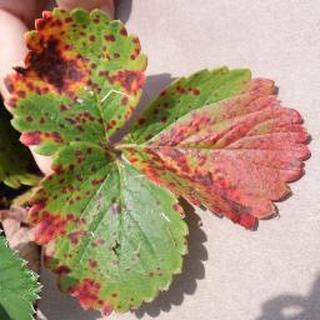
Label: strawberry_leaf_scorch